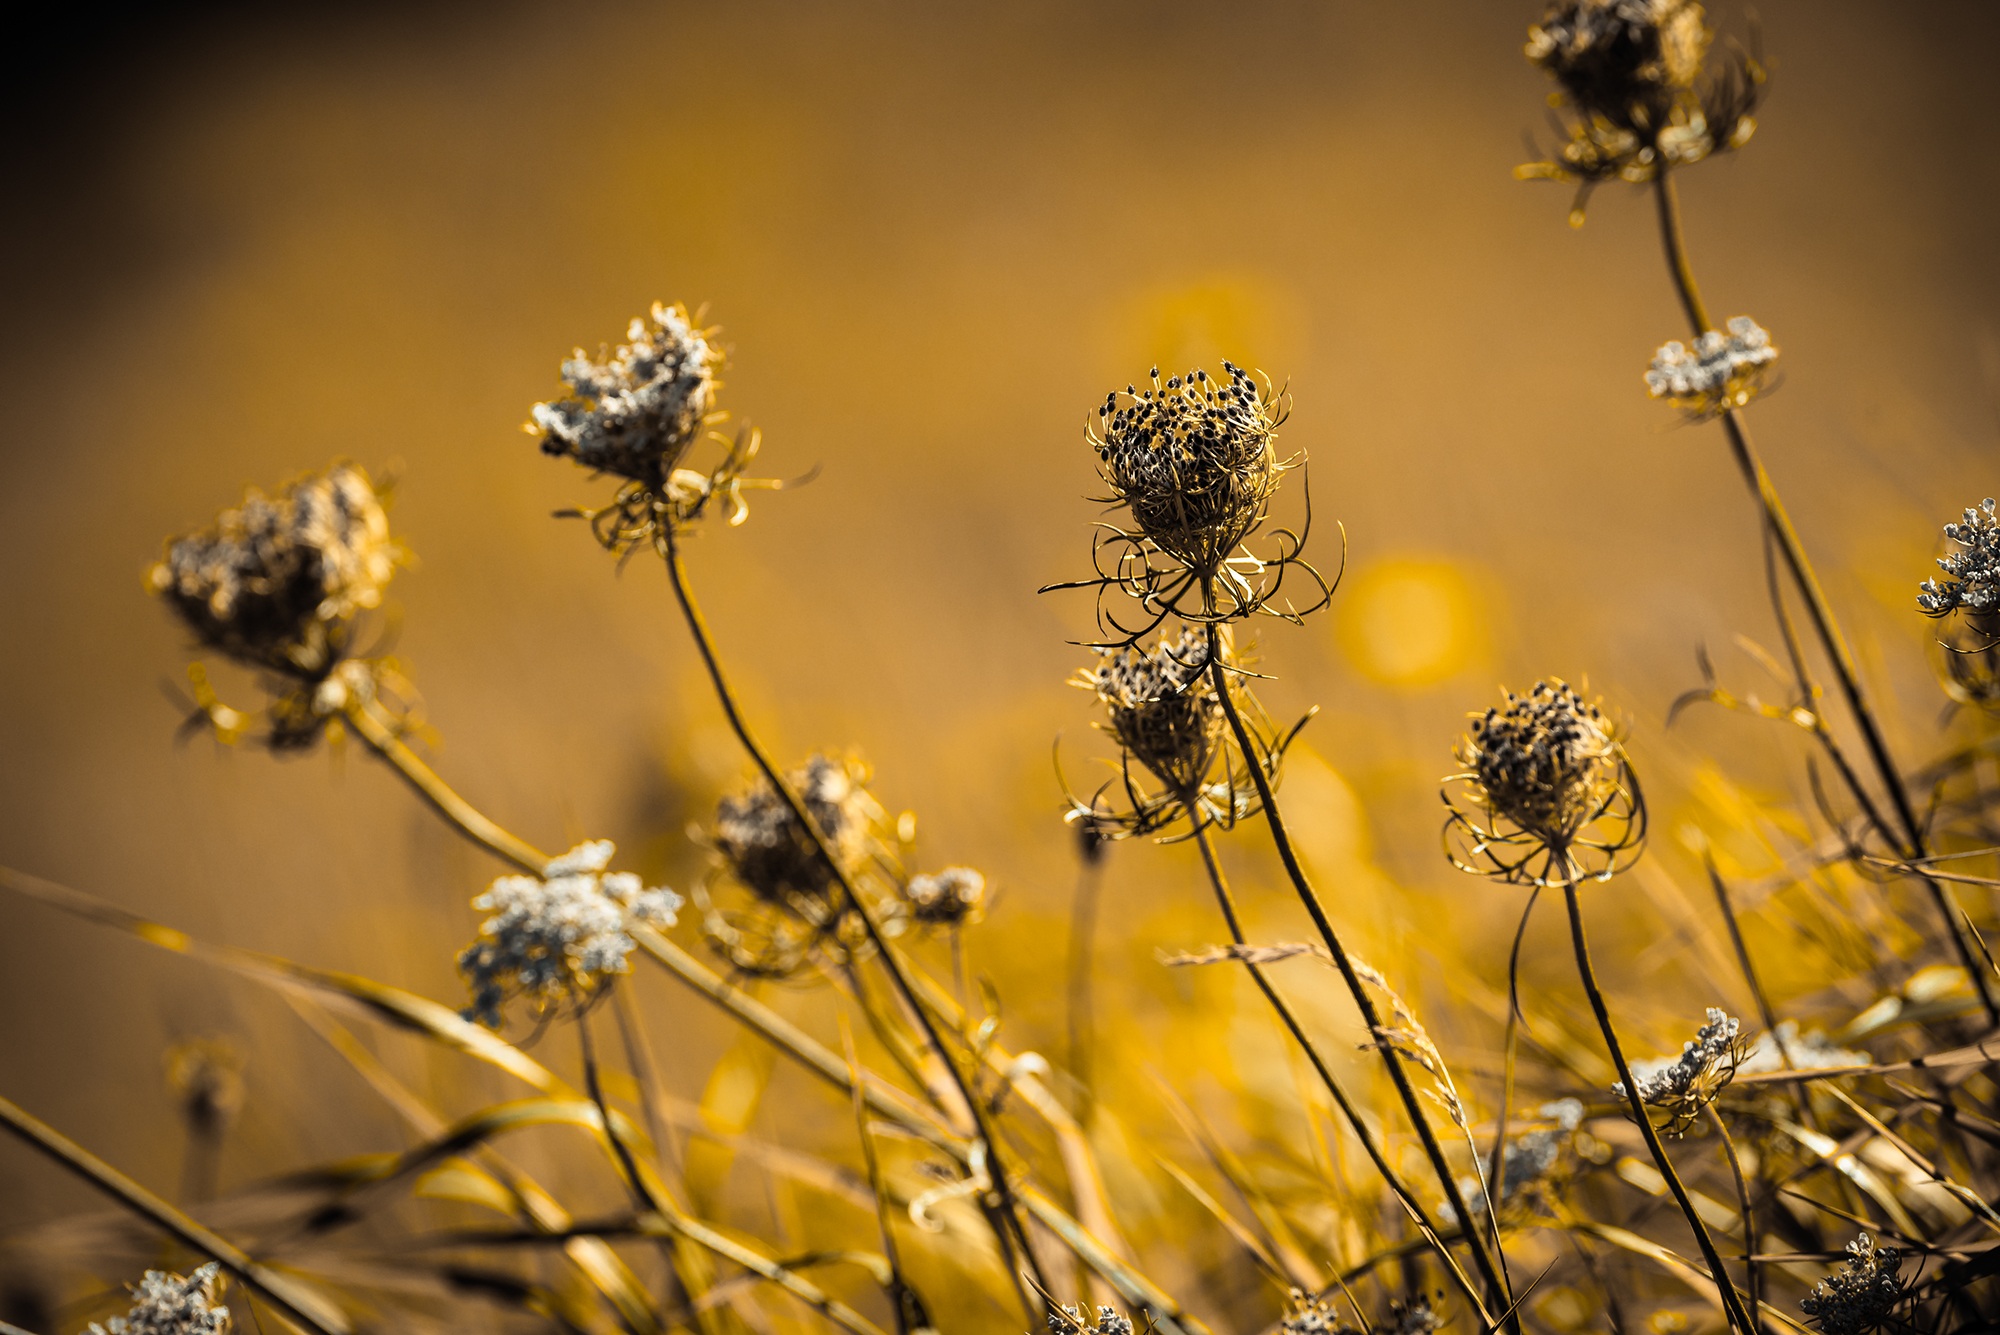
nature, branch, blossom, dew, plant, white, photography, meadow, sunlight, leaf, flower, bloom, summer, evening, twilight, autumn, botany, yellow, close, flora, wild flower, twig, wildflower, close up, wild plant, carota, macro photography, white blossom, natural lawn, flowering plant, grassland plants, wild carrot, daucus carota subsp, plant stem, computer wallpaper, land plant